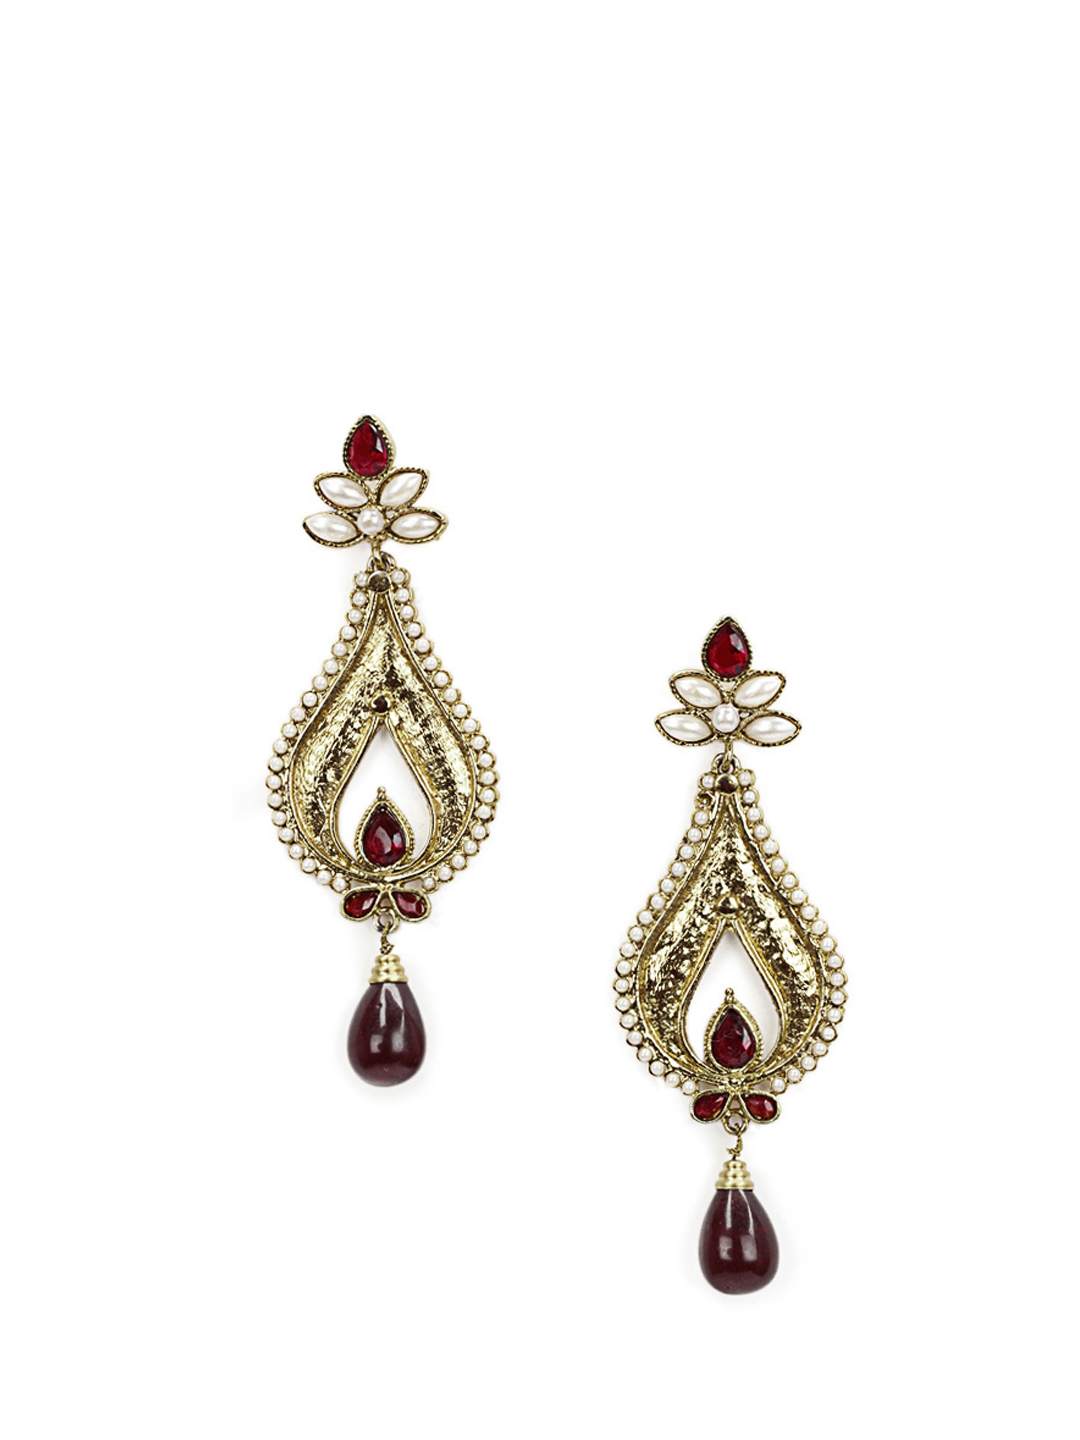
Royal Diadem Maroon Earrings
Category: Accessories / Jewellery / Earrings
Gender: Women
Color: Maroon
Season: Summer 2012
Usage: Casual